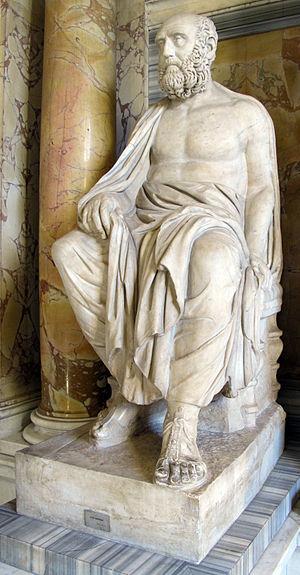
Aelius Aristide, dont le nom complet est, en latin, Publius Aelius Aristides Theodorus est un rhéteur et un sophiste grec qui vécut à l'époque antonine.